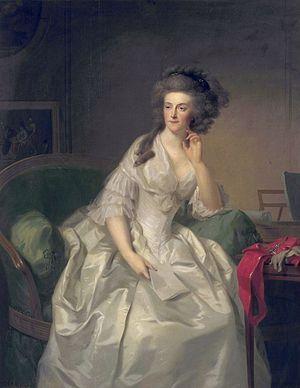
Jan August ou Johann August Just, vraisemblablement né vers 1750 à Gröningen près de Magdebourg et décédé vers 1791 à La Haye, est un professeur de musique, un virtuose du clavier, un violoniste et un compositeur de la fin du XVIIIᵉ siècle, actif en Prusse, dans la République des Sept Pays-Bas-Unis et, peut-être, à Londres.